United States foreign policy toward the People's Republic of China

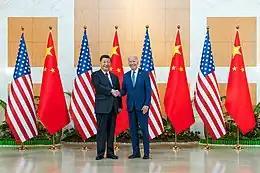
Chinese leader Xi Jinping with US President Joe Biden at the 17th G20 in Bali, November 2022

After their defeat in the Chinese Civil War, parts of the Nationalist army retreated south and crossed the border into Burma. The United States supported these Nationalist forces because the United States hoped they would harass the People's Republic of China from the southwest, thereby diverting Chinese resources from the Korean War. The Burmese government protested and international pressure increased. Beginning in 1953, several rounds of withdrawals of the Nationalist forces and their families were carried out. In 1960, joint military action by China and Burma expelled the remaining Nationalist forces from Burma, although some went on to settle in the Burma-Thailand borderlands.